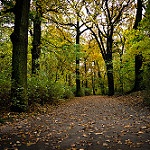
Label: forest